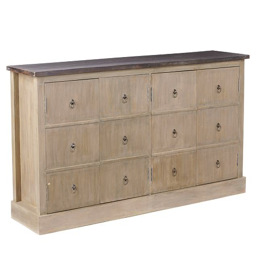
a more expensive alternative : this £ 1,385 rustic wood large sideboard is